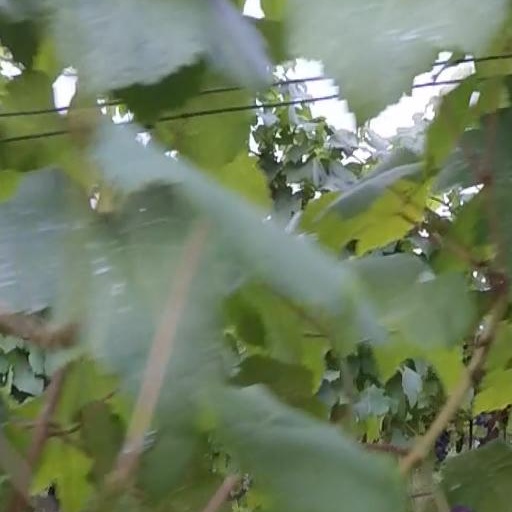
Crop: grape